1996 Republican National Convention

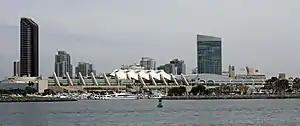
The San Diego Convention Center was the site of the 1996 Republican National Convention

This was the first national party convention since the 1995 Oklahoma City bombing, which sparked heightened concerns over terrorism. The possibility that the explosion of TWA Flight 800 weeks before was a terrorist incident also weighed on convention planners. The Convention Center was located on the waterfront, near a harbor frequented by thousands of small boats—upon one of which Dole and Kemp made their ceremonial arrival. The police, Coast Guard, and other security presence was massive.